Sahuarita, Arizona

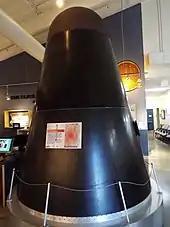
Titan Missile Nuclear Warhead exhibited in the Titan Missile Museum

The U.S. Army Corps of Engineers is continuing its longstanding efforts of identifying remaining munitions, preventing environmental contamination, and protecting several endangered species in the area, including jaguars, spotted owls, among others. Several different types of expended ammunition rounds can be found throughout the range, most of which found are 10 to 20 mm anti-aircraft rounds. Shrapnel from the dropped ordnance also litters the range, as well as dozens of crushed olive drab ammunition boxes. Shell casings and magazine clips can also be found, along with JATO tanks and large cross targets, constructed of wood with orange reflectors for visibility from the air. The crosses were used as targets for the airmen in training. Many United States Tobacco Company tins have been found, discarded by the several different aviators who occupied the area during its military days. The actual airstrip is now used as a road leading to Sahuarita Park and the Edge Charter School, both of which were built among the remains of the older air force buildings.(Sahuarita Park and the Edge Charter school no longer remain. Walden Grove High School was built in their place.)